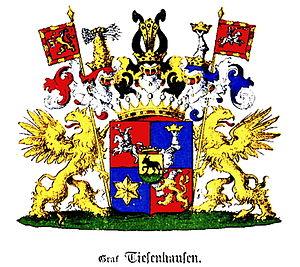
La famille von Tiesenhausen est une famille de la noblesse allemande de Livonie originaire de Basse-Saxe et du Holstein qui étendit ses ramifications dans les provinces baltes et dans l'empire russe.